ʻAkosita Lavulavu

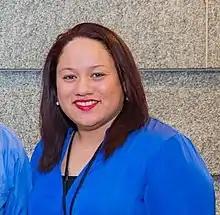
'Akosita Lavulavu in 2016

Akosita Havili Lavulavu (born 1985) is a Tongan politician and former Cabinet Minister. In 2021 she was jailed for fraud.